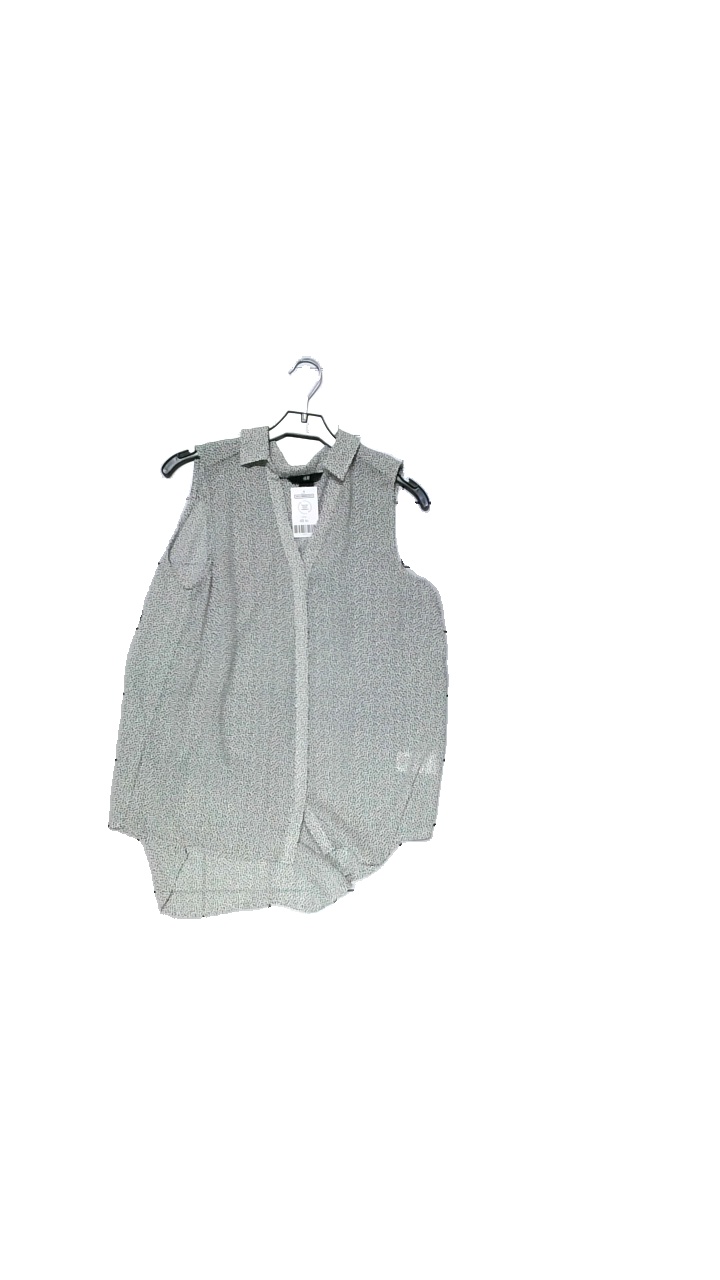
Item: Top (Ladies)
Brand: H&m
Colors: White, Black
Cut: Regular
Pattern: Dots
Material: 100% Polyester
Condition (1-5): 4
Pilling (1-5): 5
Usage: Reuse
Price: <50